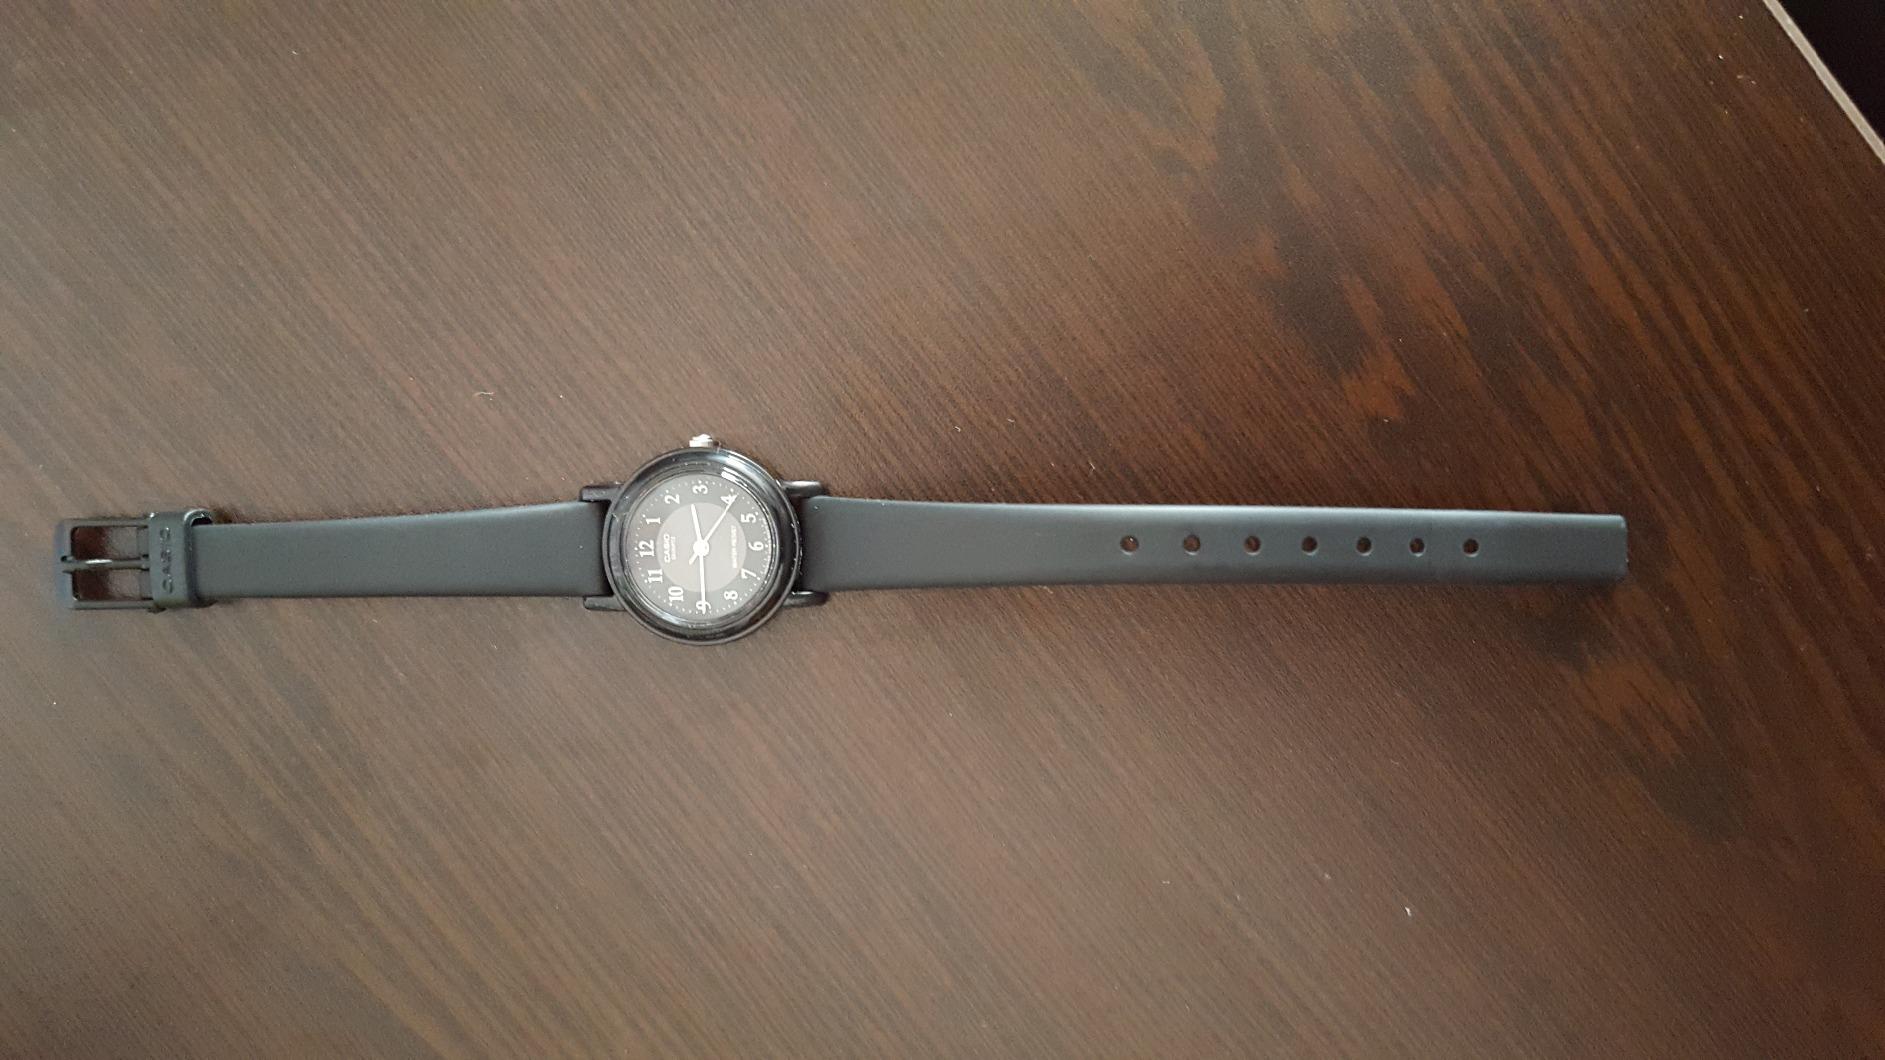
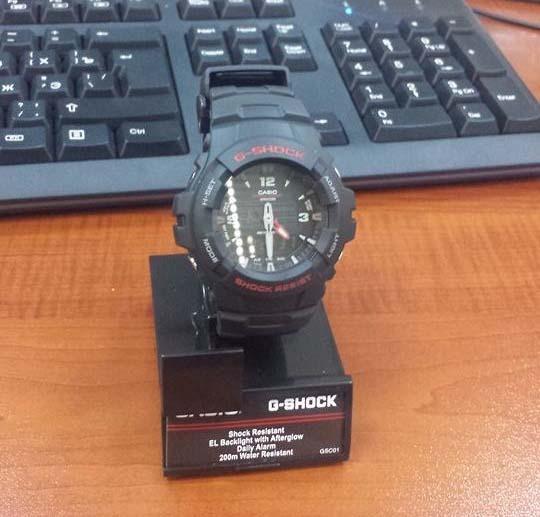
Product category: accessories_watch
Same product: no